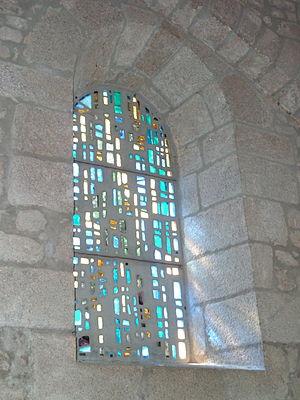
Razès - Eglise Vitrail XX°
Razès est une commune française située dans le département de la Haute-Vienne en région Nouvelle-Aquitaine.